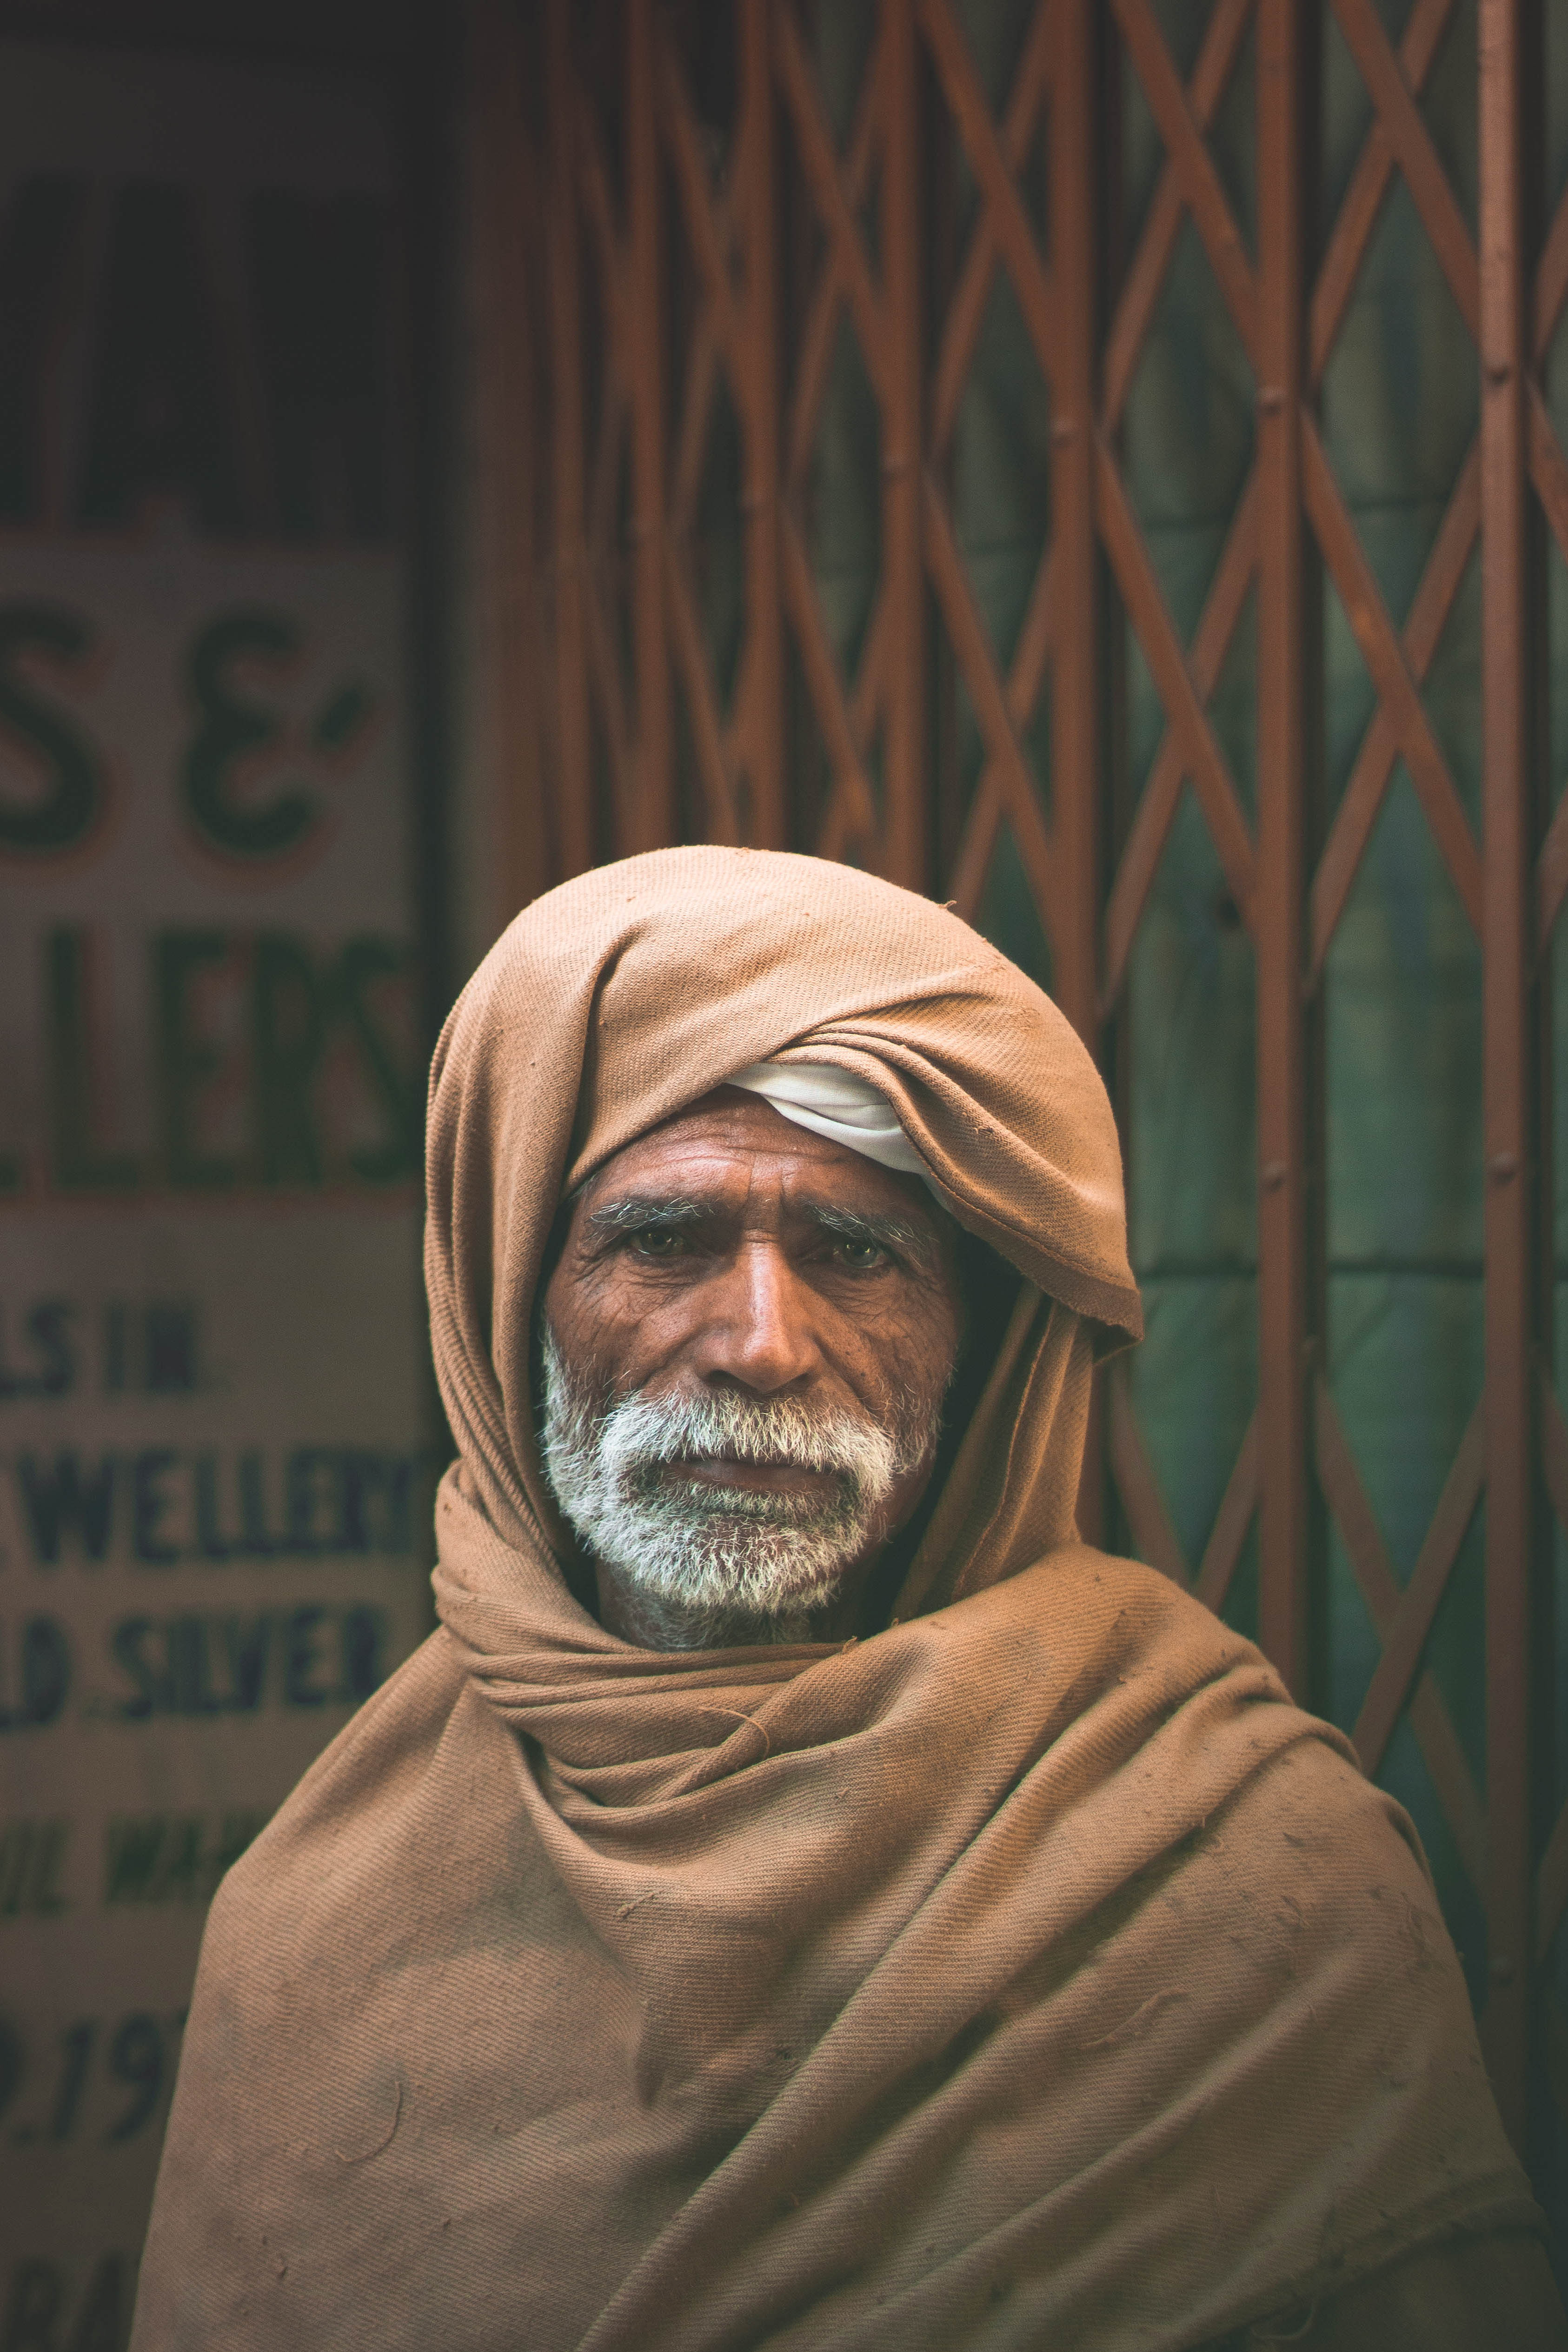
older, elder, portrait, street photography, man, head, facial hair, human behavior, human, temple, turban, carving, religion, stock photography, moustache